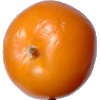
Label: yellow_tomato